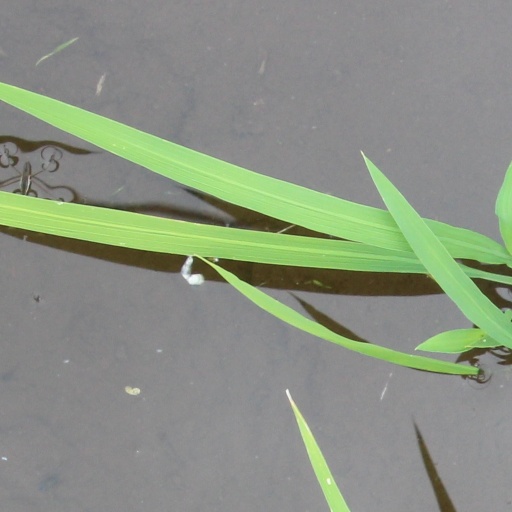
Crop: rice